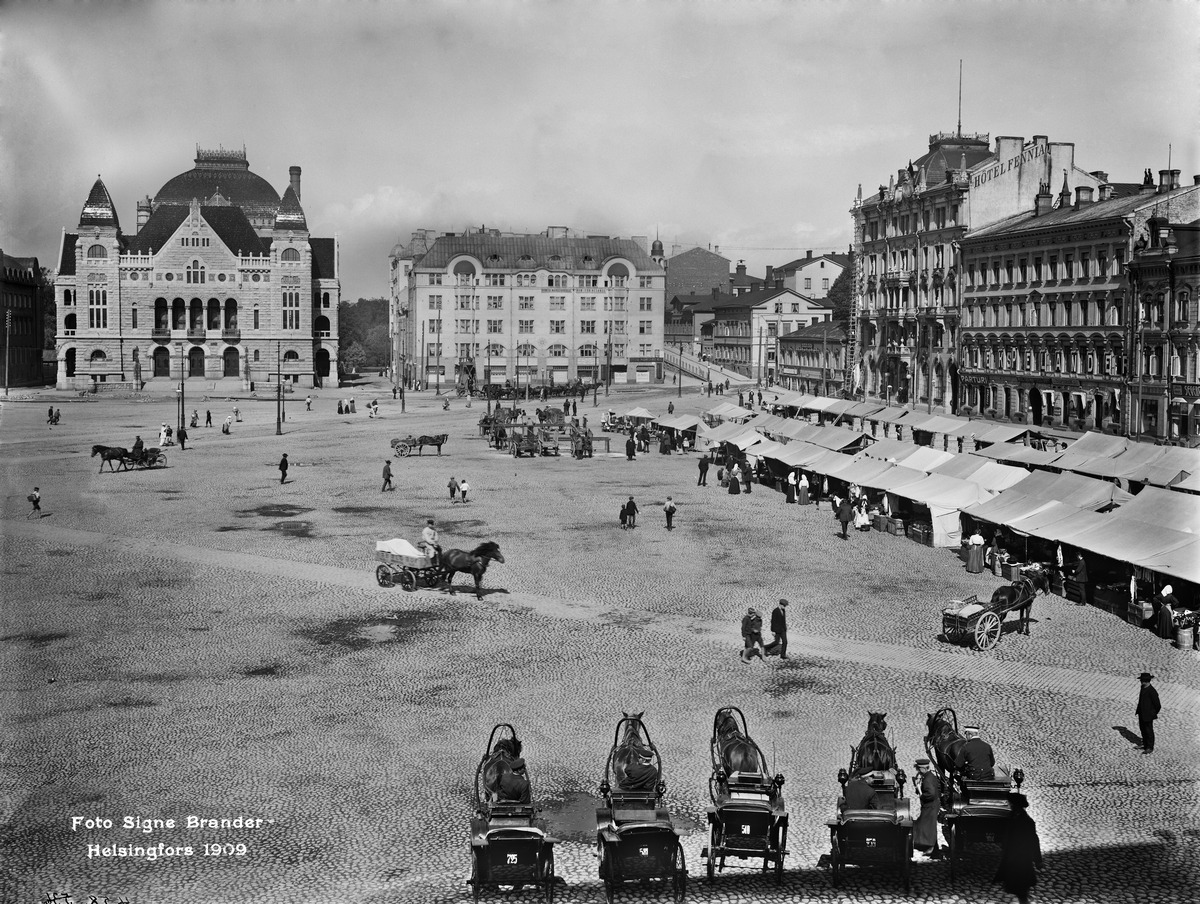
Rautatientori
sisällön kuvaus: Rautatientori.  Vasemmalla Mikonkatu 19, 21, 23, 25.  Taustalla Vilhonkatu 9 ,11. mustavalkoinen
Kuvaaja: Brander, Signe, valokuvaaja
Ajankohta: kuvausaika 1909
Paikka: Suomi, Uusimaa, Helsinki, Kluuvi Helsinki, Rautatientori, Mikonkatu 15, 17, 19, 21. Vilhonkatu 9, 11
Aiheet: aukiot torit, torikauppa, julkiset rakennukset teatterirakennukset, majoitusliikkeet hotellit, hevosajoneuvot